AFC Champions League Two

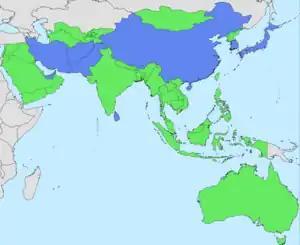
Map of AFC countries whose teams reached the group stage of the AFC Cup/ACL Two

Some changes were applied in terms of teams and format for the 2017 AFC Cup. A total of 36 teams participated in the group stage (12 each from West Asia and ASEAN, and 4 each from East Asia, Central Asia, and South Asia). The final is played as a one-off match.